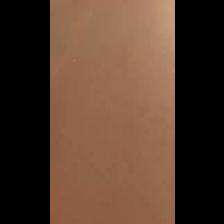
Label: NonHuman